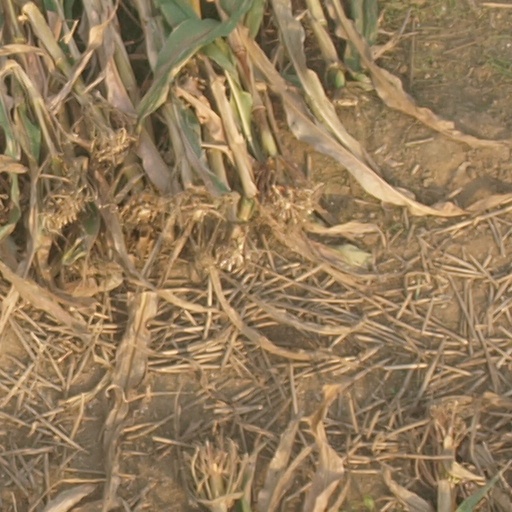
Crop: maize; corn